Biological dispersal

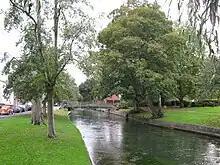
Image showing rivers as dispersal vectors

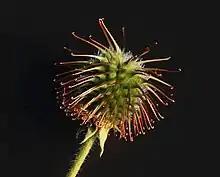
Burs are an example of a seed dispersion mechanism that uses a biotic vector, in this case animals with fur.

Urban areas can be seen to have their own unique effects on the dispersal range and dispersal abilities of different organisms. For plant species, urban environments largely provide novel dispersal vectors. While animals and physical factors (i.e. wind, water, etc.) have played a role in dispersal for centuries, motor vehicles have recently been considered as major dispersal vectors. Tunnels that connect rural and urban environments have been shown to expedite a large amount of and diverse set of seeds from urban to rural environments. This could lead to possible sources of invasive species on the urban-rural gradient. Another example of the effects of urbanization could be seen next to rivers. Urbanization has led to the introduction of different invasive species through direct planting or wind dispersal. In turn, rivers next to these invasive plant species have become vital dispersal vectors. Rivers could be seen to connect urban centers to rural and natural environments. Seeds from the invasive species were shown to be transported by the rivers to natural areas located downstream, thus building upon the already established dispersal distance of the plant.